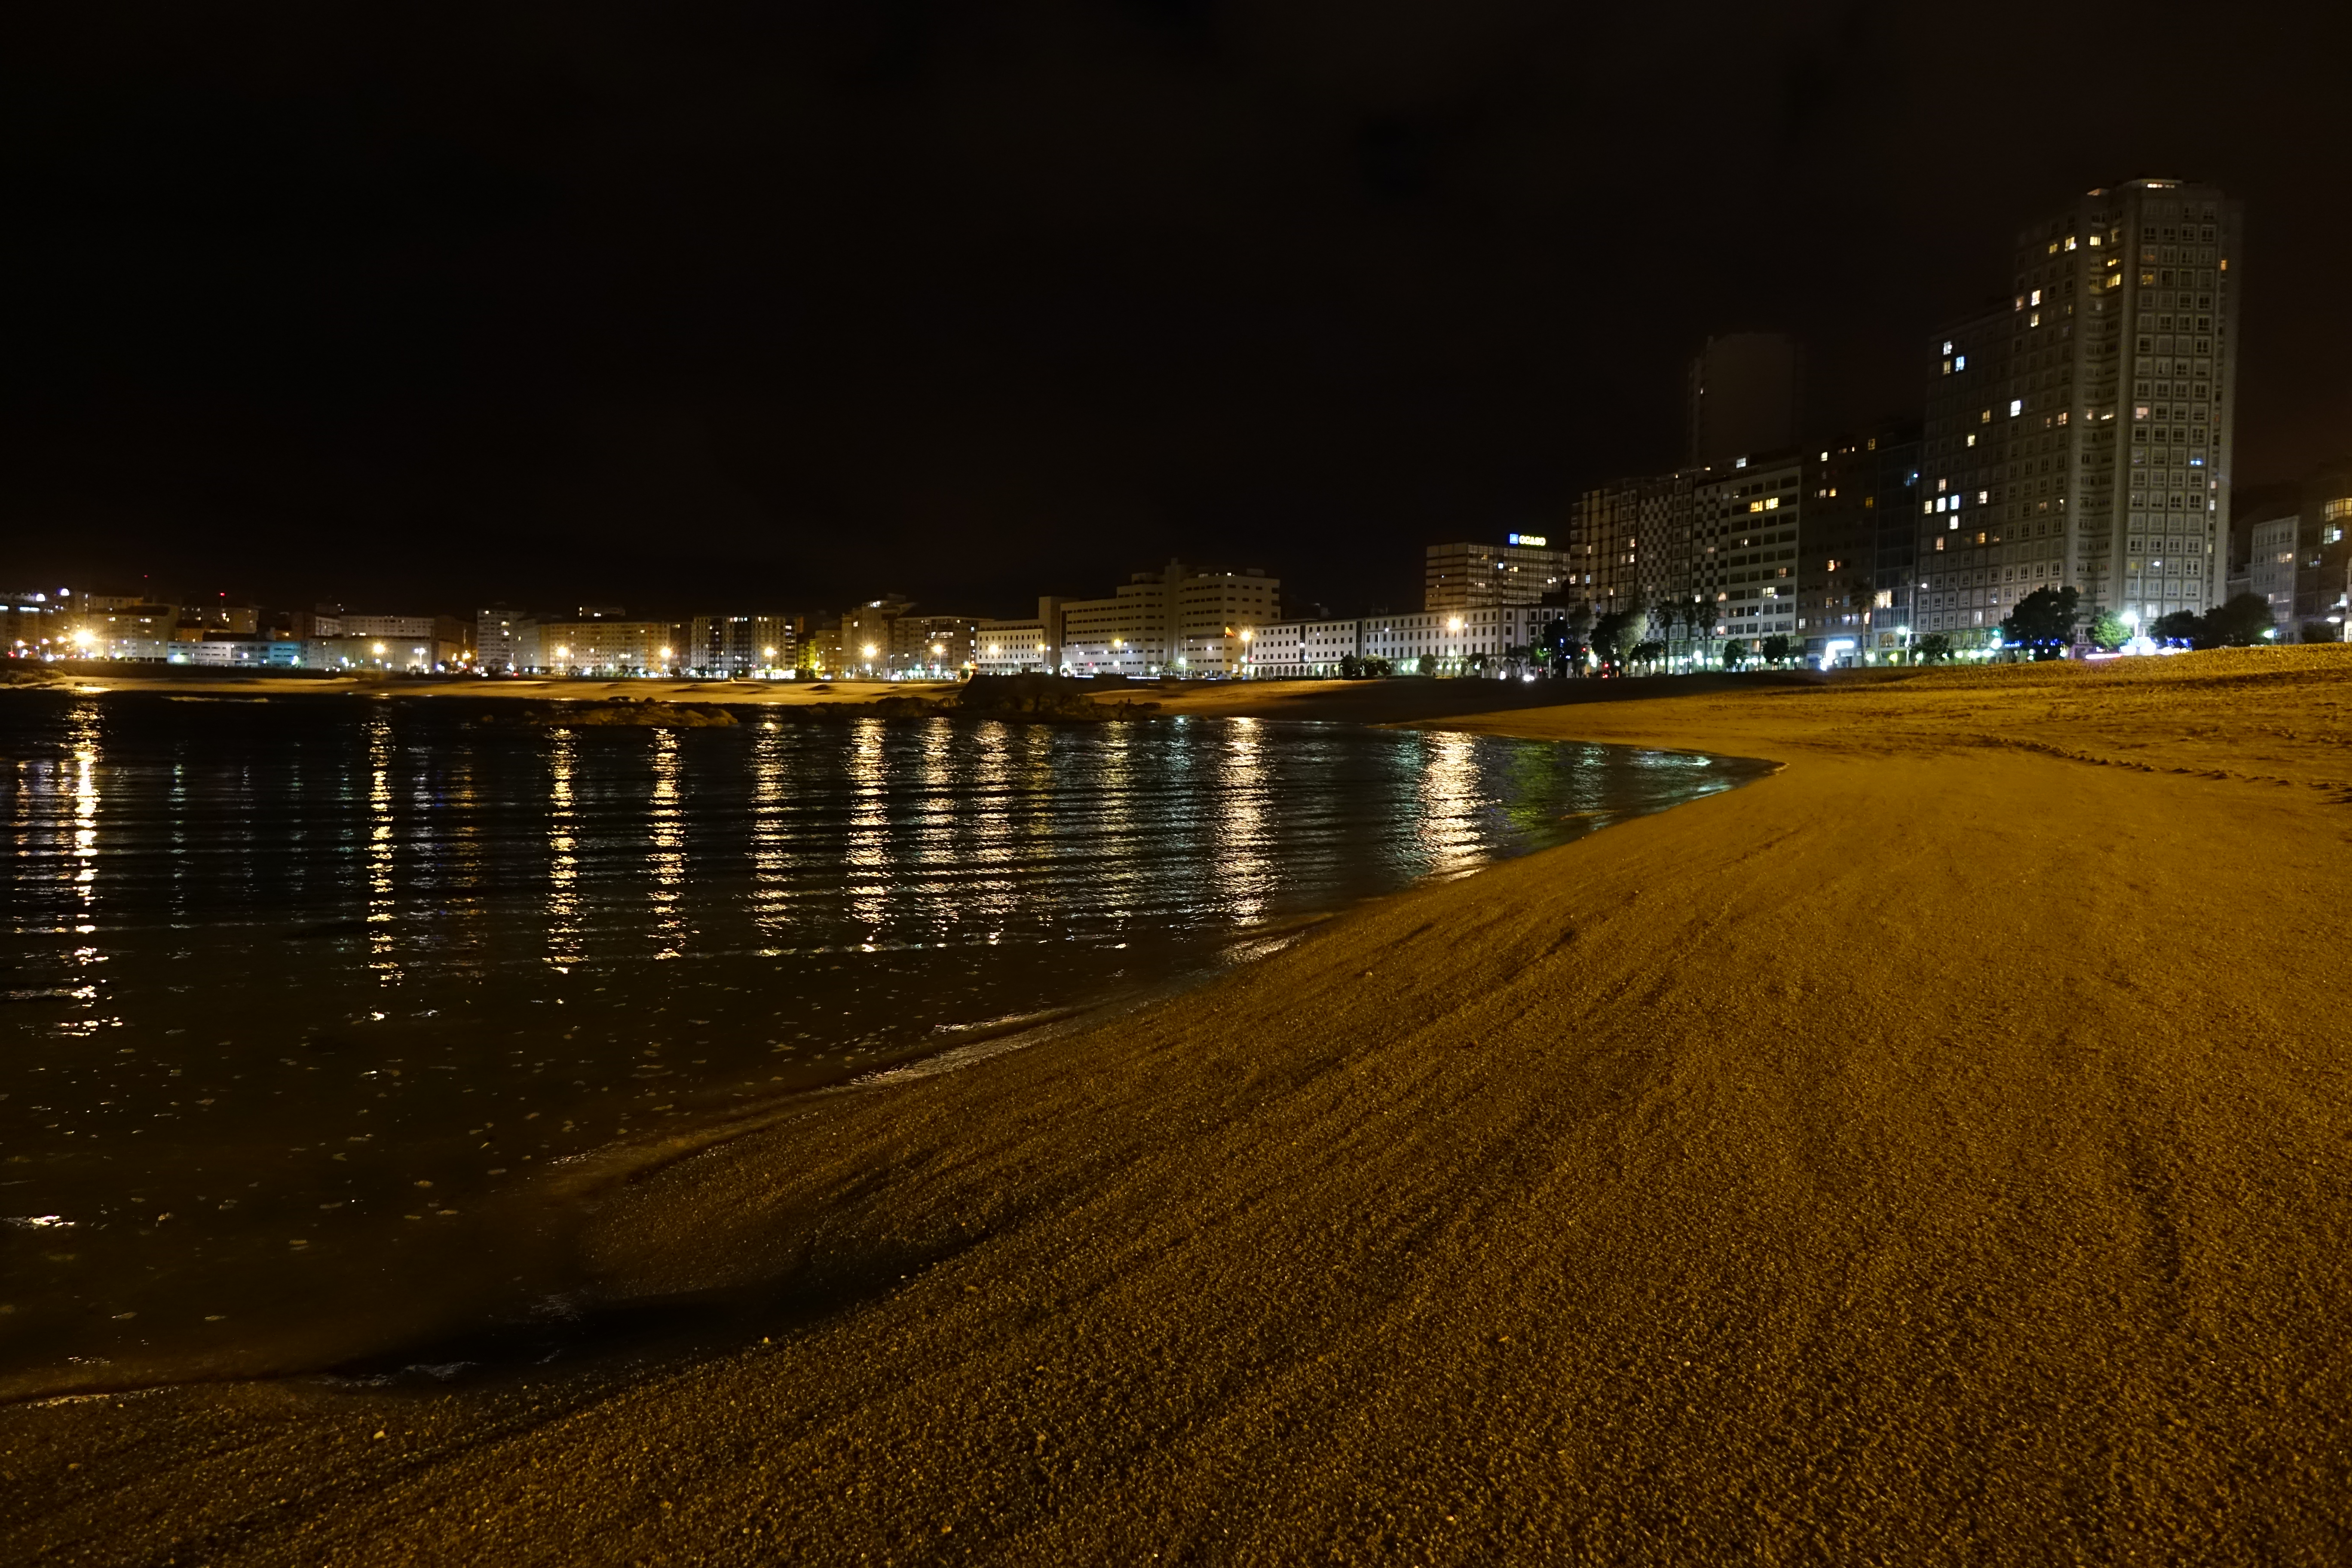
landscape, sea, horizon, light, skyline, night, sunlight, morning, dawn, city, cityscape, dusk, evening, reflection, darkness, spain, espaa, galicia, paisajes, acorua, ggl1, gaby1, xovesphoto, sonyrx10, rx10, gphoto, gabrielcorua, xelodegalicia, human settlement